STEREO experiment

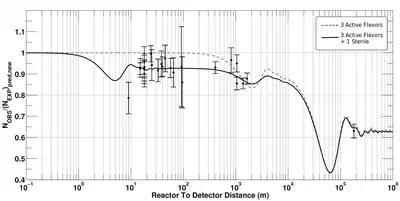
Figure 3: The reactor-antineutrino-anomaly (RAA)

Although neutrino oscillation is a phenomenon that is quite well understood today, there are still some experimental observations that question the completeness of our understanding. The most prominent of these observations is the so-called "reactor antineutrino anomaly" (RAA) (see Figure 3). A number of short baseline reactor-neutrino experiments have measured a significantly lower anti-electron neutrino flux compared to the theoretical predictions (a 2,7 deviation).